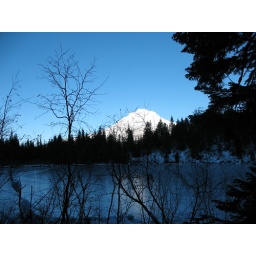
mirror lake in November